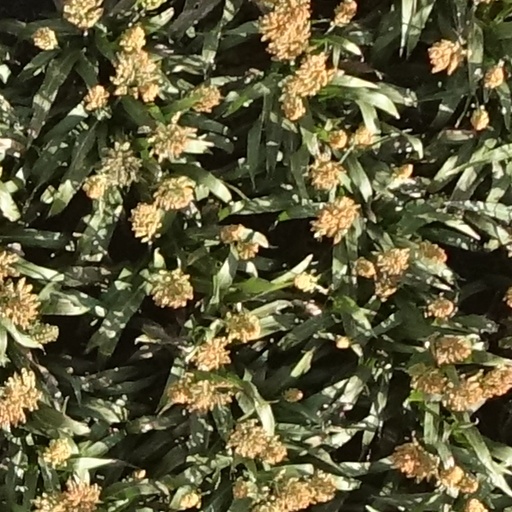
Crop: sorghum